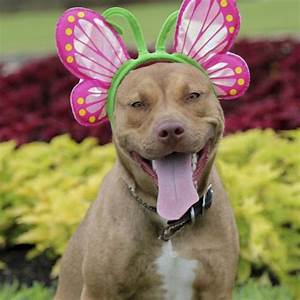
Label: dog